The Girl from 10th Avenue

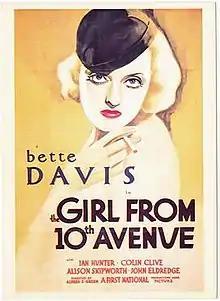
Theatrical release poster

The Girl from 10th Avenue is a 1935 American drama film directed by Alfred E. Green. The screenplay by Charles Kenyon is based on the 1914 play "Outcast" by Hubert Henry Davies. The film was released in the United Kingdom as Men on Her Mind.